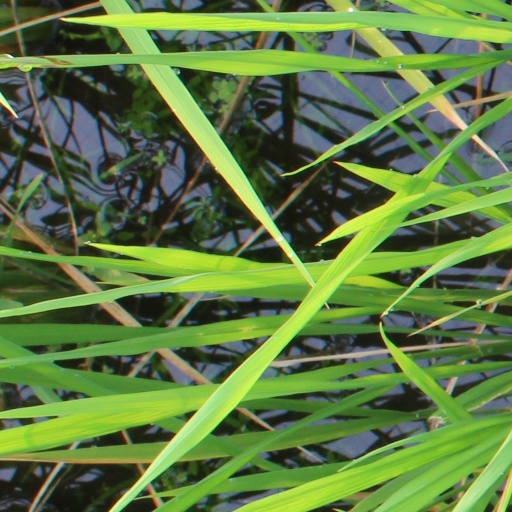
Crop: rice